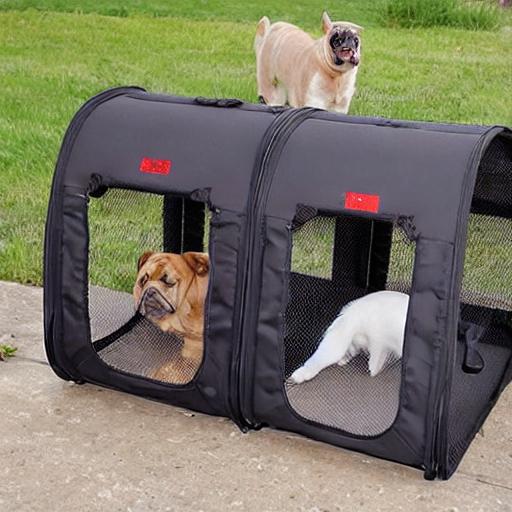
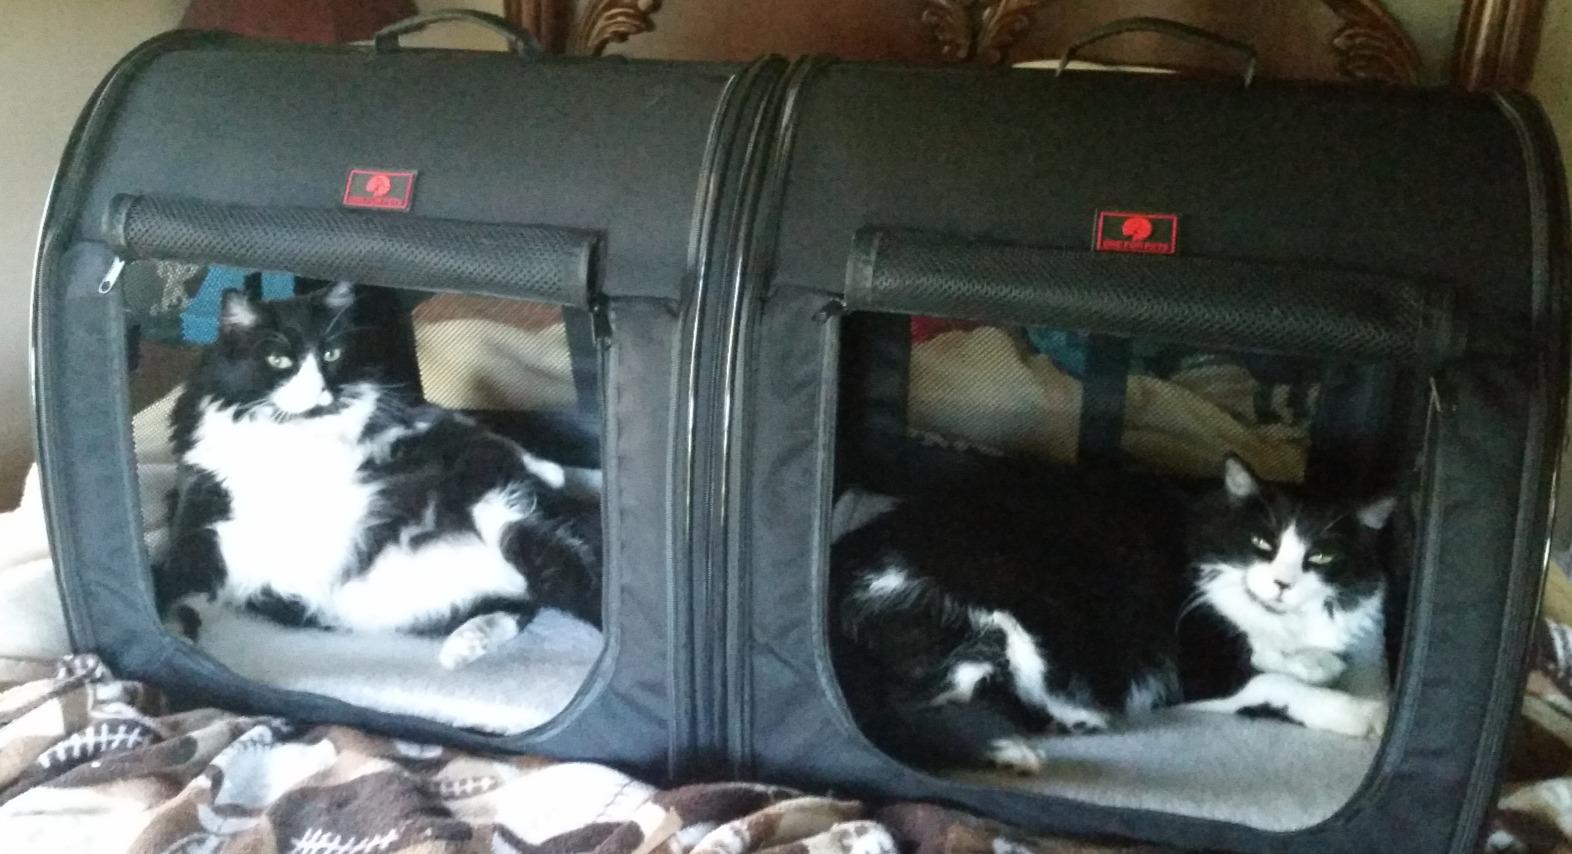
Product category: items_kennel
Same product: no